La Guajira Department

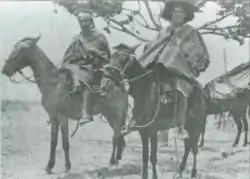
Wayuu riding on horses. 1928.

In 1769, the Spanish took 22 Wayuu captive, in order to put them to work building the fortifications of Cartagena. The reaction of their fellow Indians was unexpected. On May 2, 1769, at El Rincón, near Río de la Hacha, they set the village afire, burning the church and two Spaniards who had taken refuge in it, and capturing the priest. The Spanish immediately dispatched an expedition from El Rincón to capture the Indians. At the head of this force was José Antonio de Sierra, a mestizo who had also headed the party that had taken the 22 Guajiro captives. The Guajiros recognized him and forced his party to take refuge in the house of the curate, which they then set afire. Sierra and eight of his men were killed.